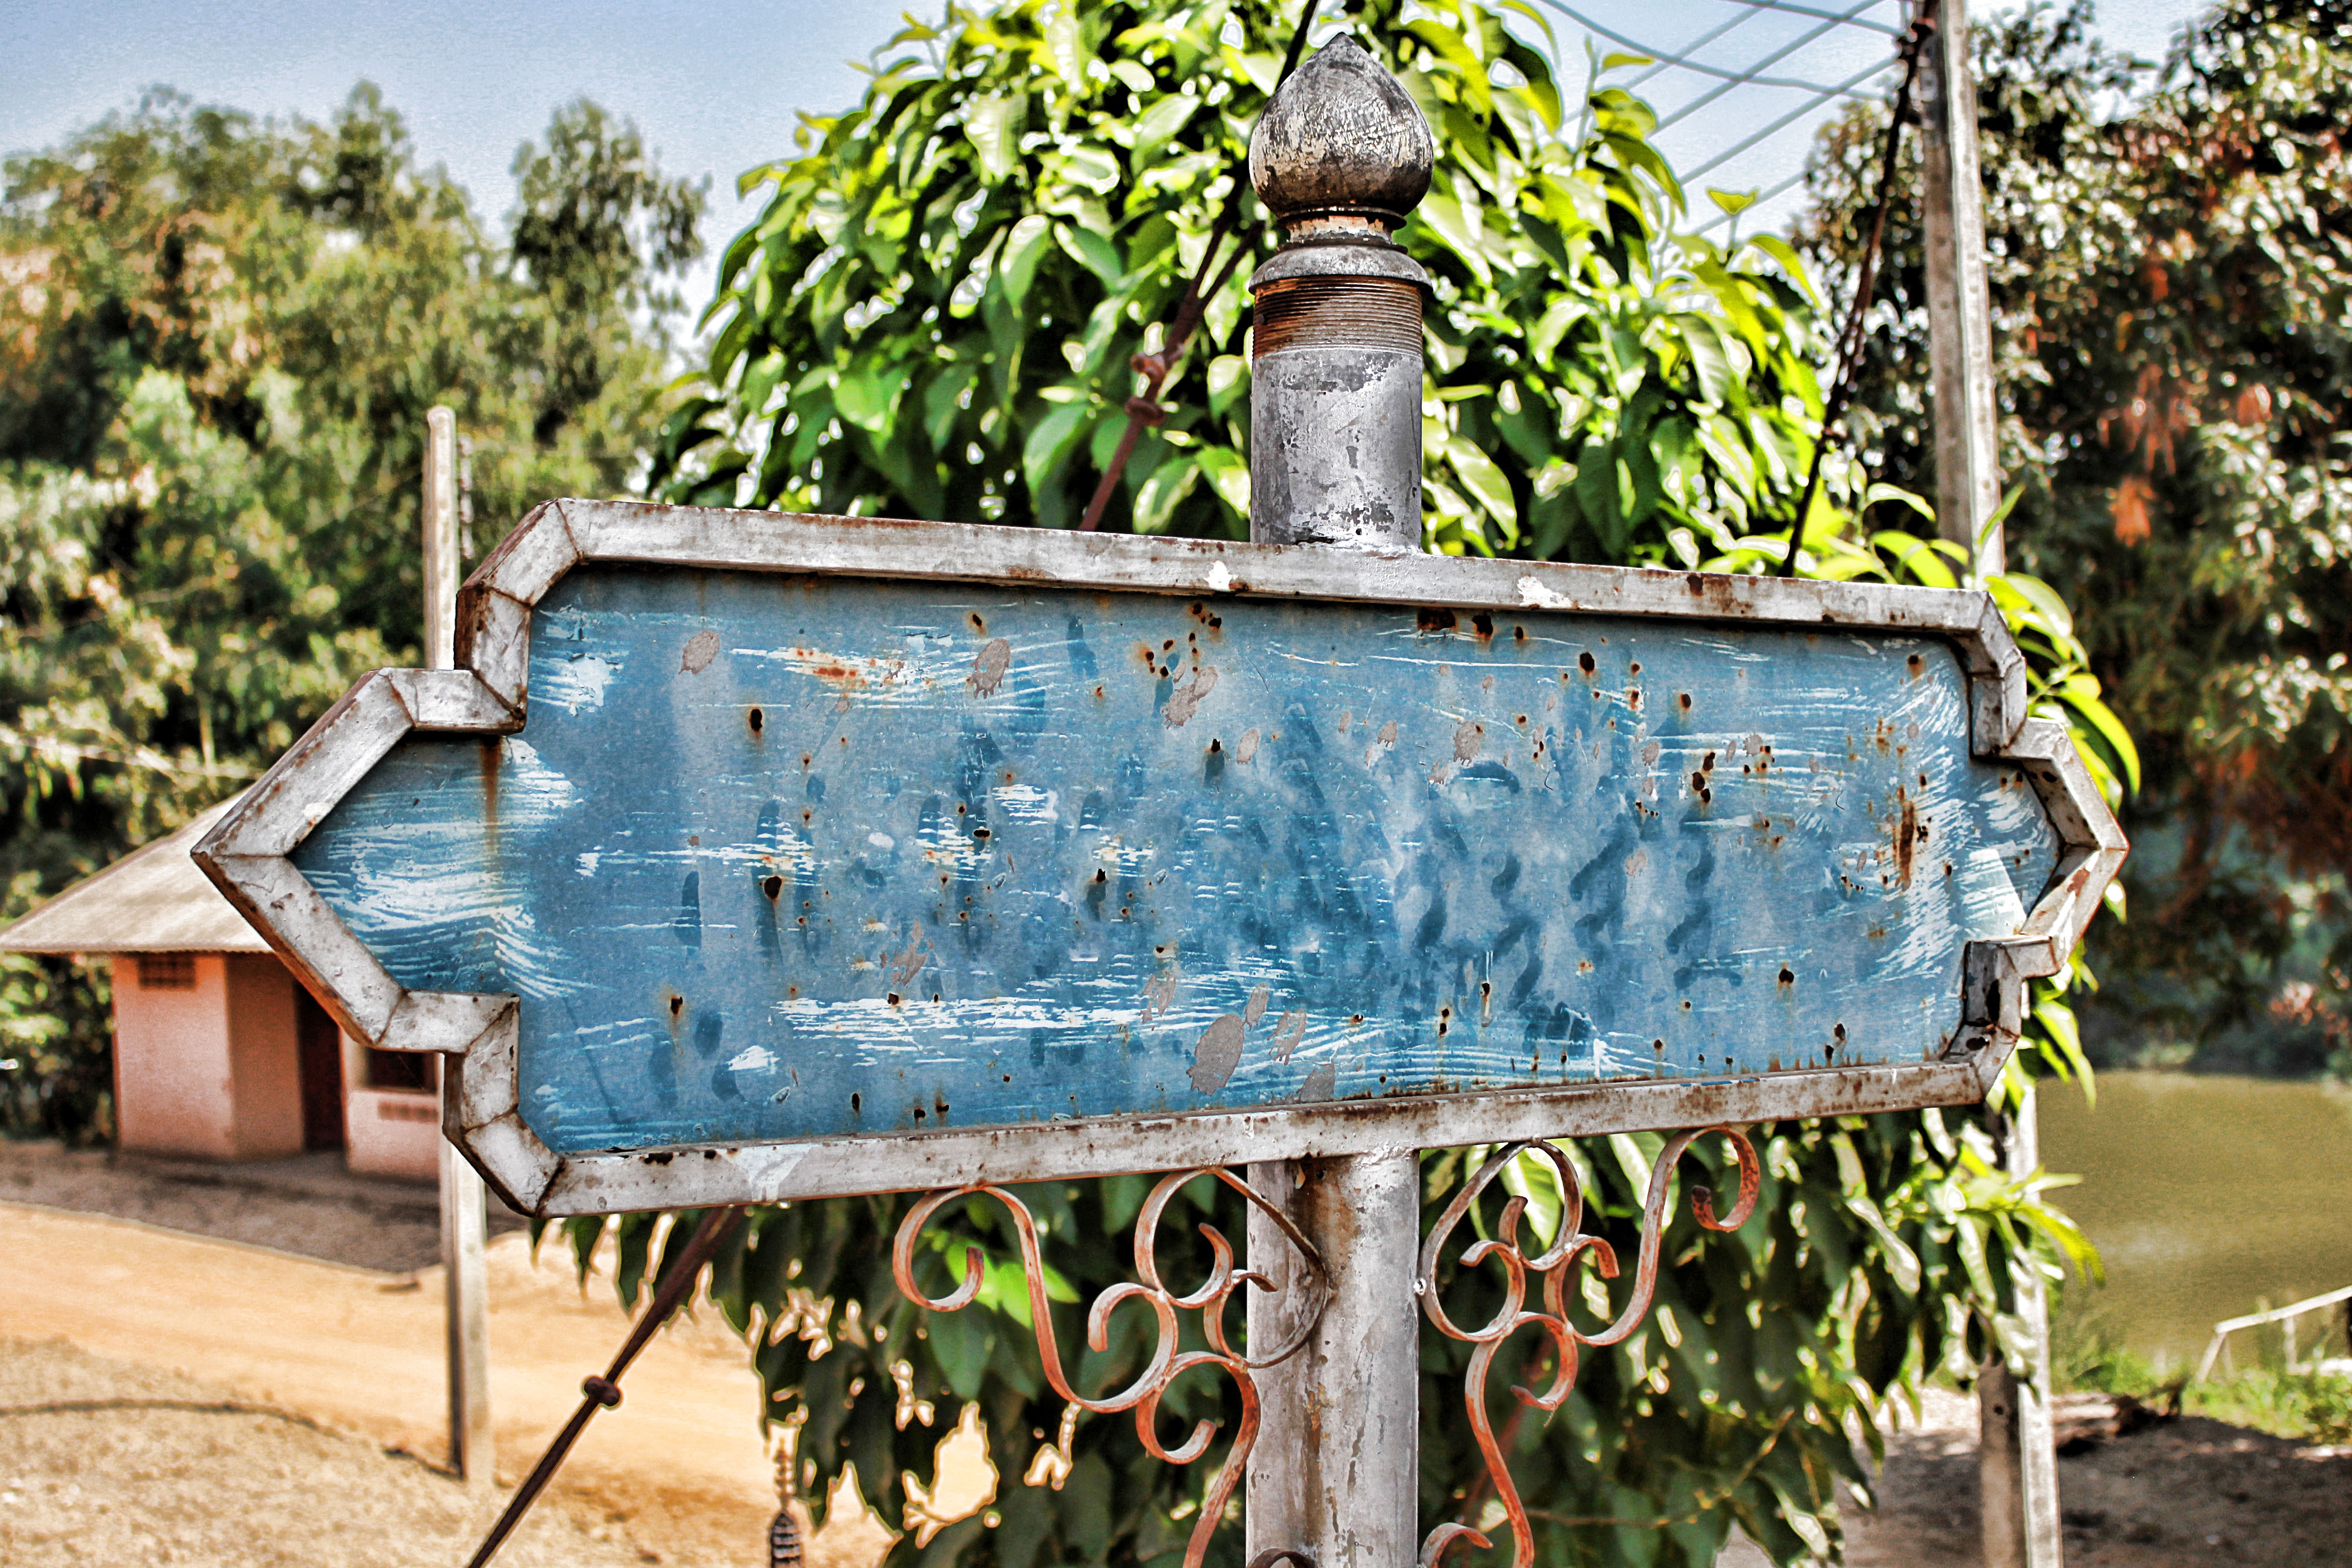
wood, flower, old, sign, green, metal, blue, agriculture, garden, rusty, shield, stainless